Arthur Deakin

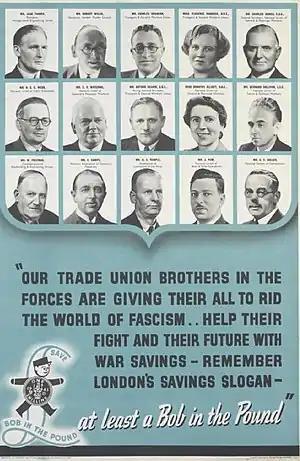

Arthur Deakin (11 November 1890 – 1 May 1955) was a prominent British trade unionist who was acting general secretary of the Transport and General Workers' Union from 1940 and then general secretary from 1945 to 1955.